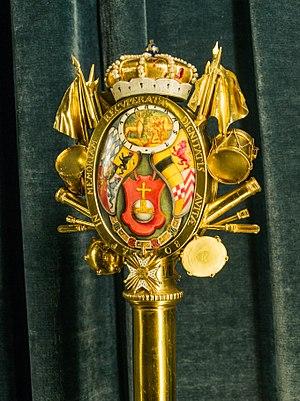
Sommet du sceptre du Grand-Maître de l'Ordre de Saint-Hubert. Salle du Trésor, Résidence, Munich, Bavière, Allemagne.
L'ordre de Saint-Hubert était le plus ancien et le plus prestigieux des ordres de chevalerie de Bavière.